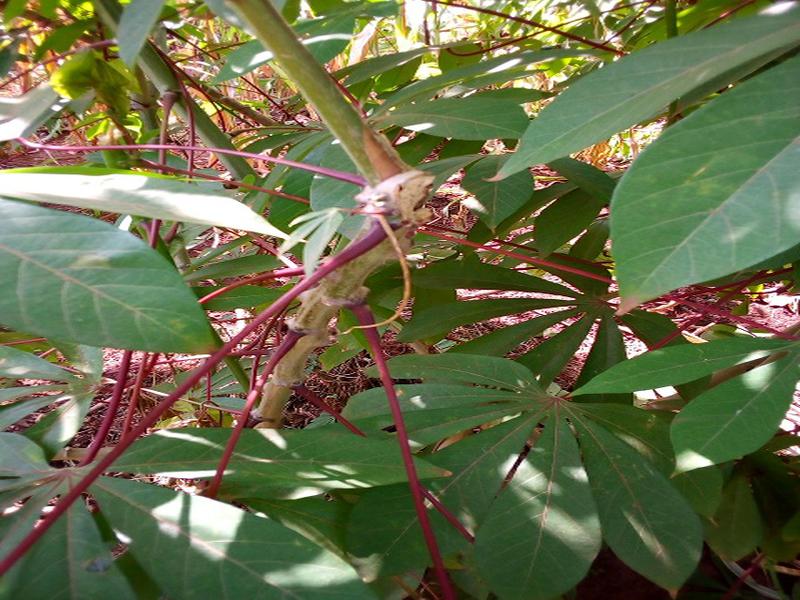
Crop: cassava
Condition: healthy